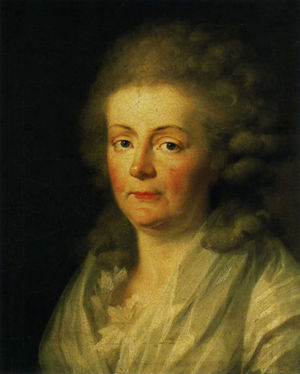
Anna Amalie af Sachsen-Weimar-Eisenach
Anna Amalie af Sachsen-Weimar-Eisenach var en tysk komponist og hertuginde.